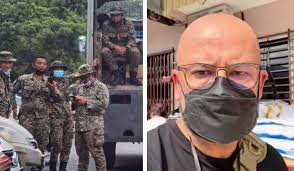
Label: Air Defense